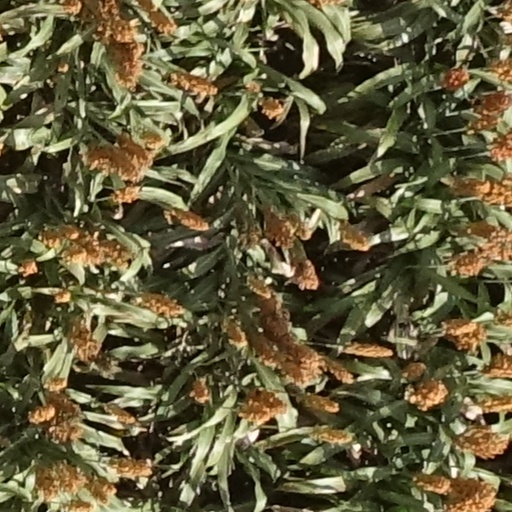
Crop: sorghum